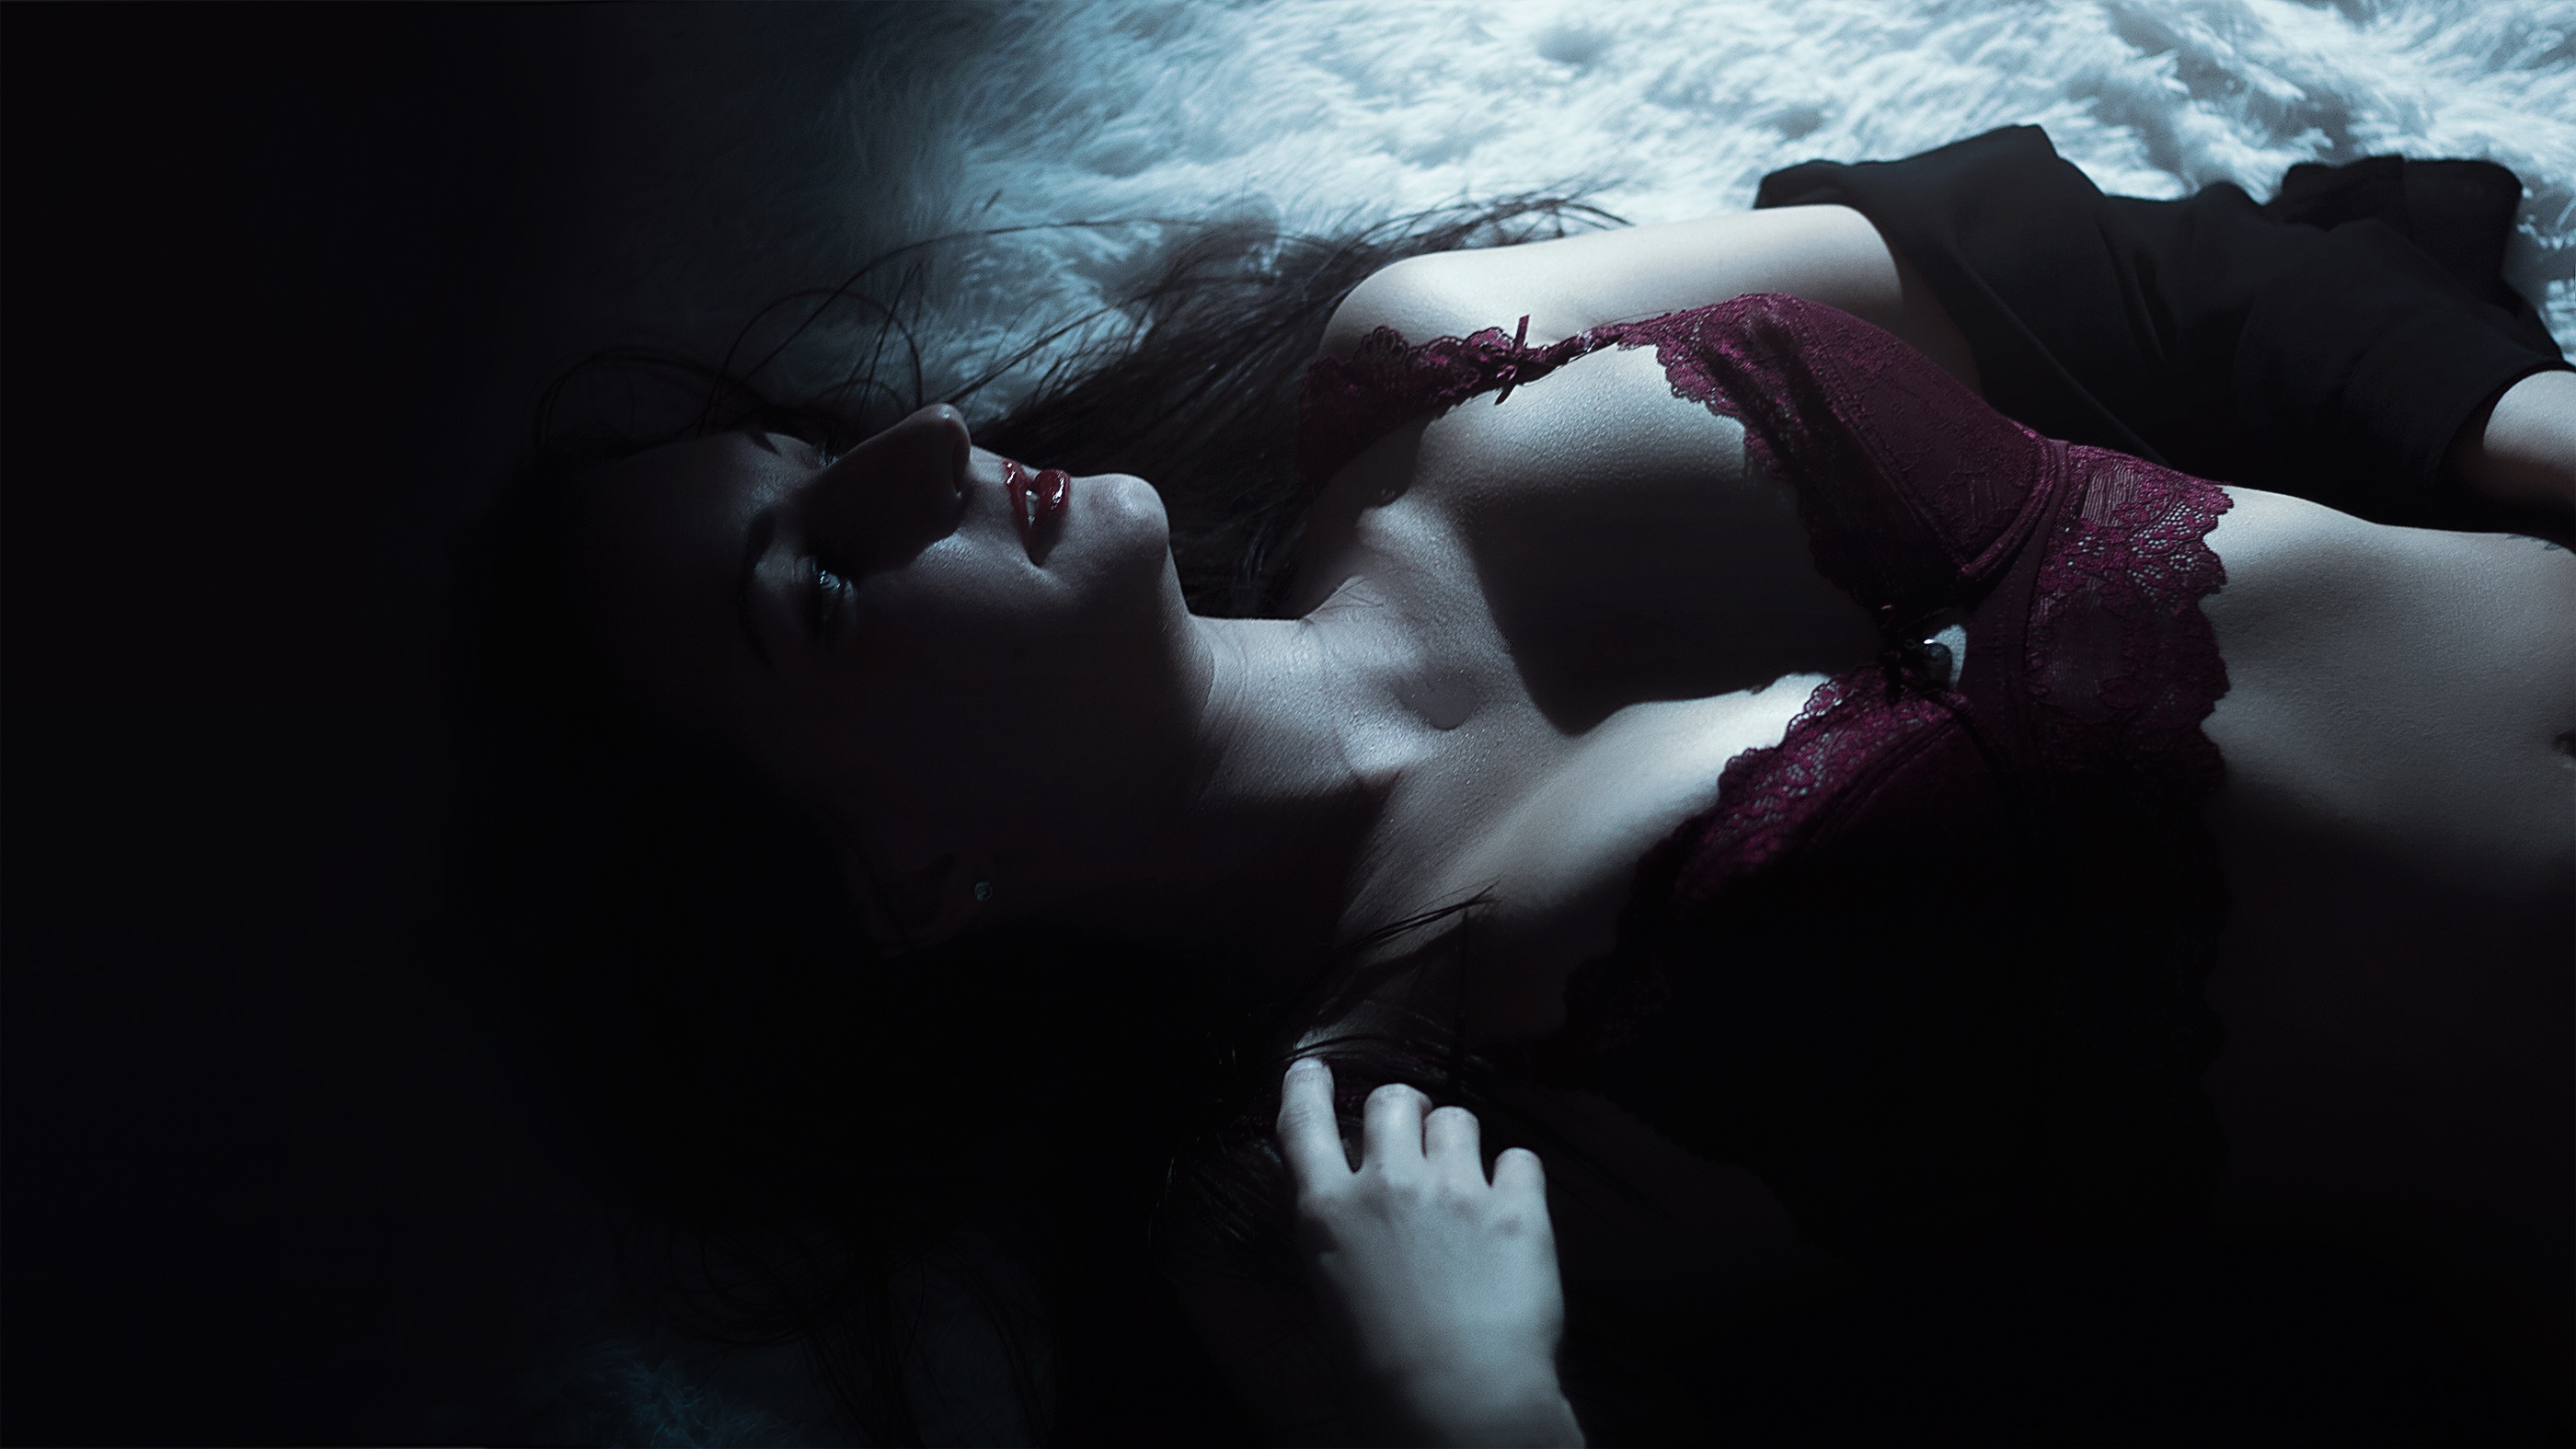
person, rope, sky, girl, woman, hair, view, part, female, mystic, model, tattoo, darkness, fashion, hairstyle, eyes, girls, fiction, women, hands, bright, beauty, sexy, nude, fantasy, naked, body, posture, midnight, photoshoot, breast, emotion, erotica, beautiful girl, photo portrait, without clothes, popa, handcuffs, bdsm, computer wallpaper, flash photography